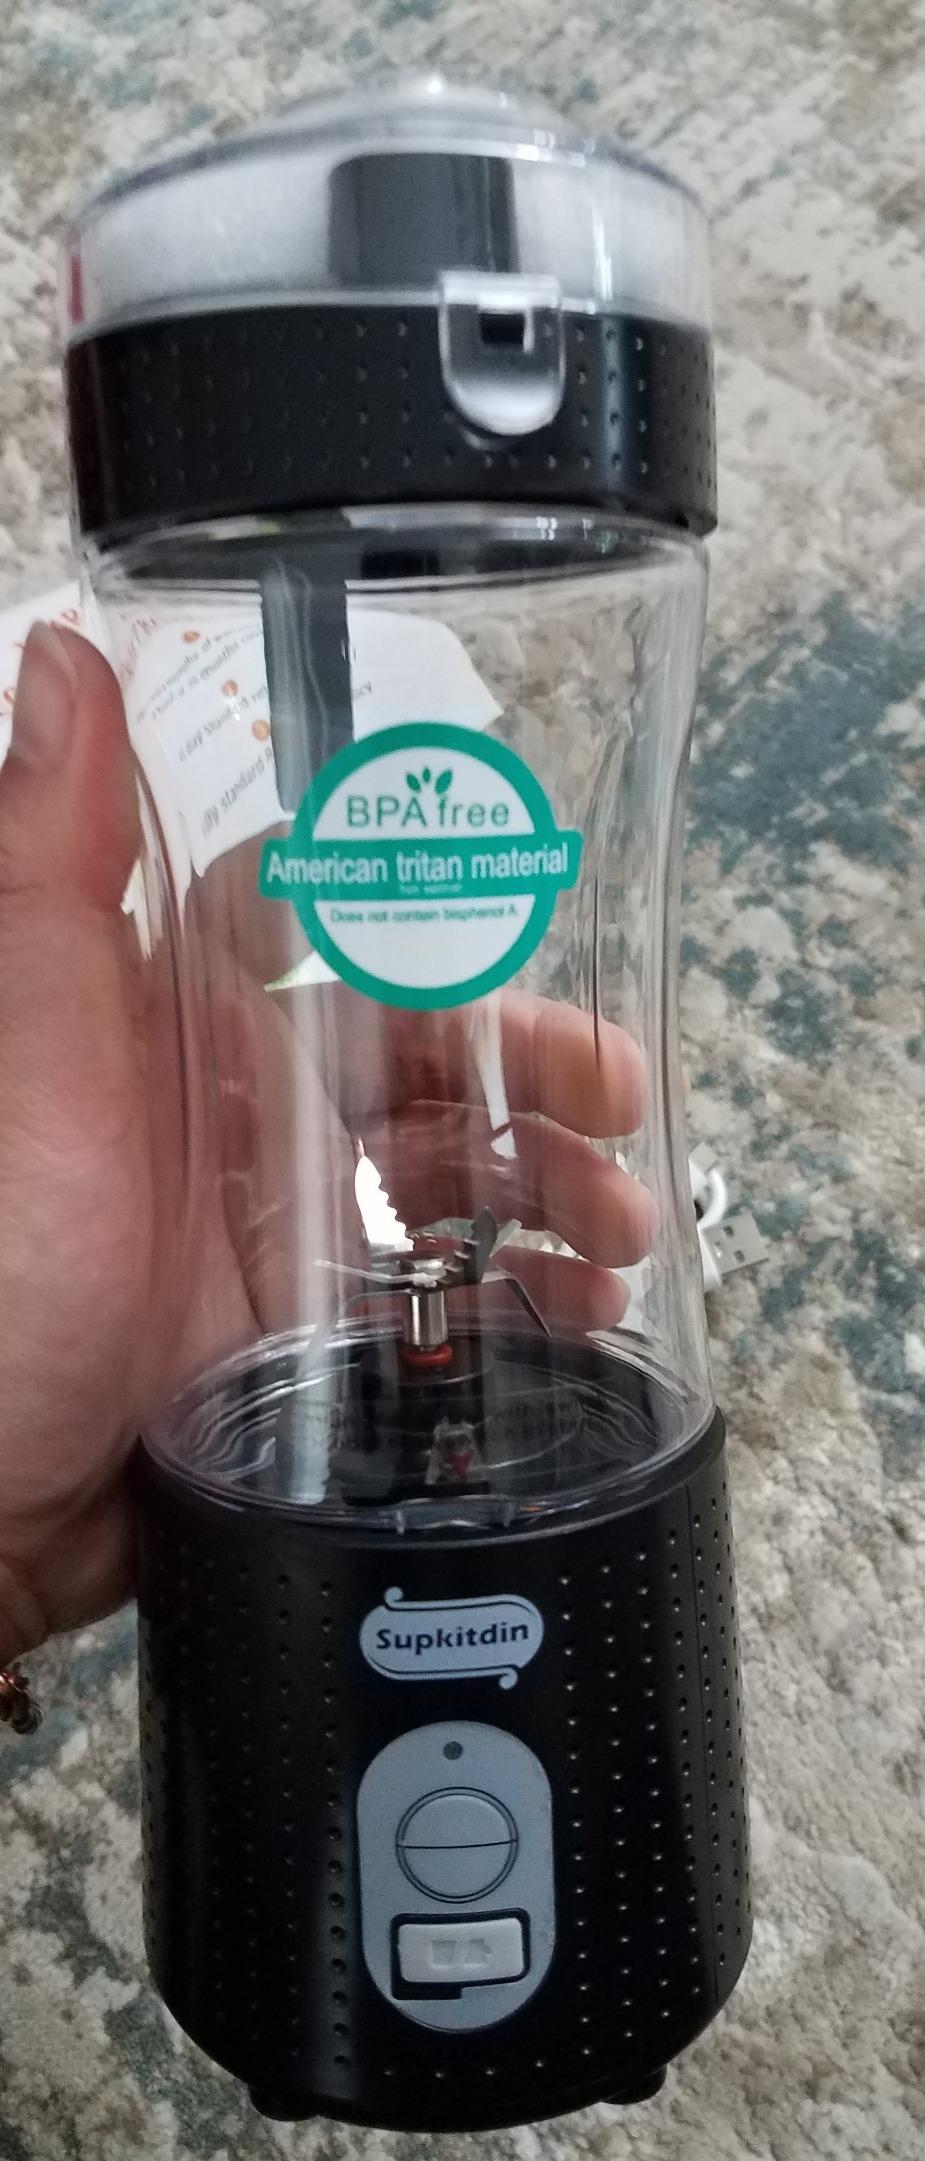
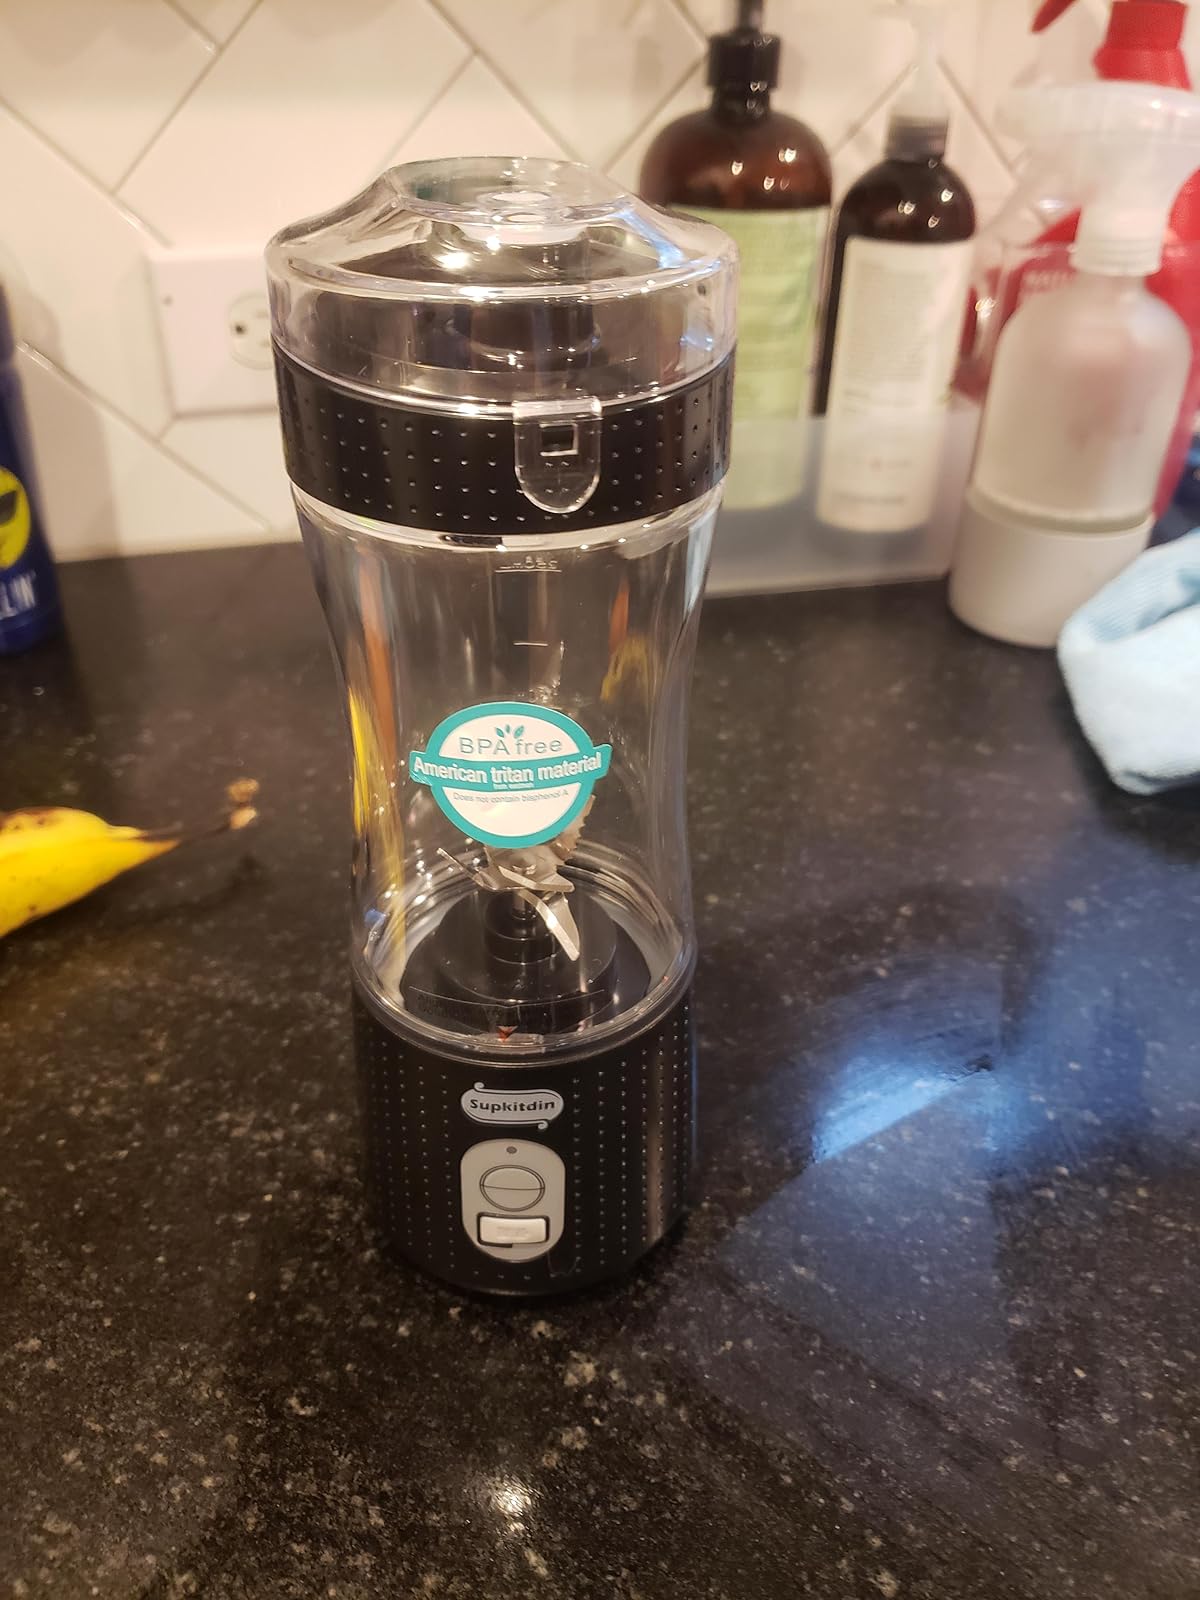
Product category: items_blender
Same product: yes